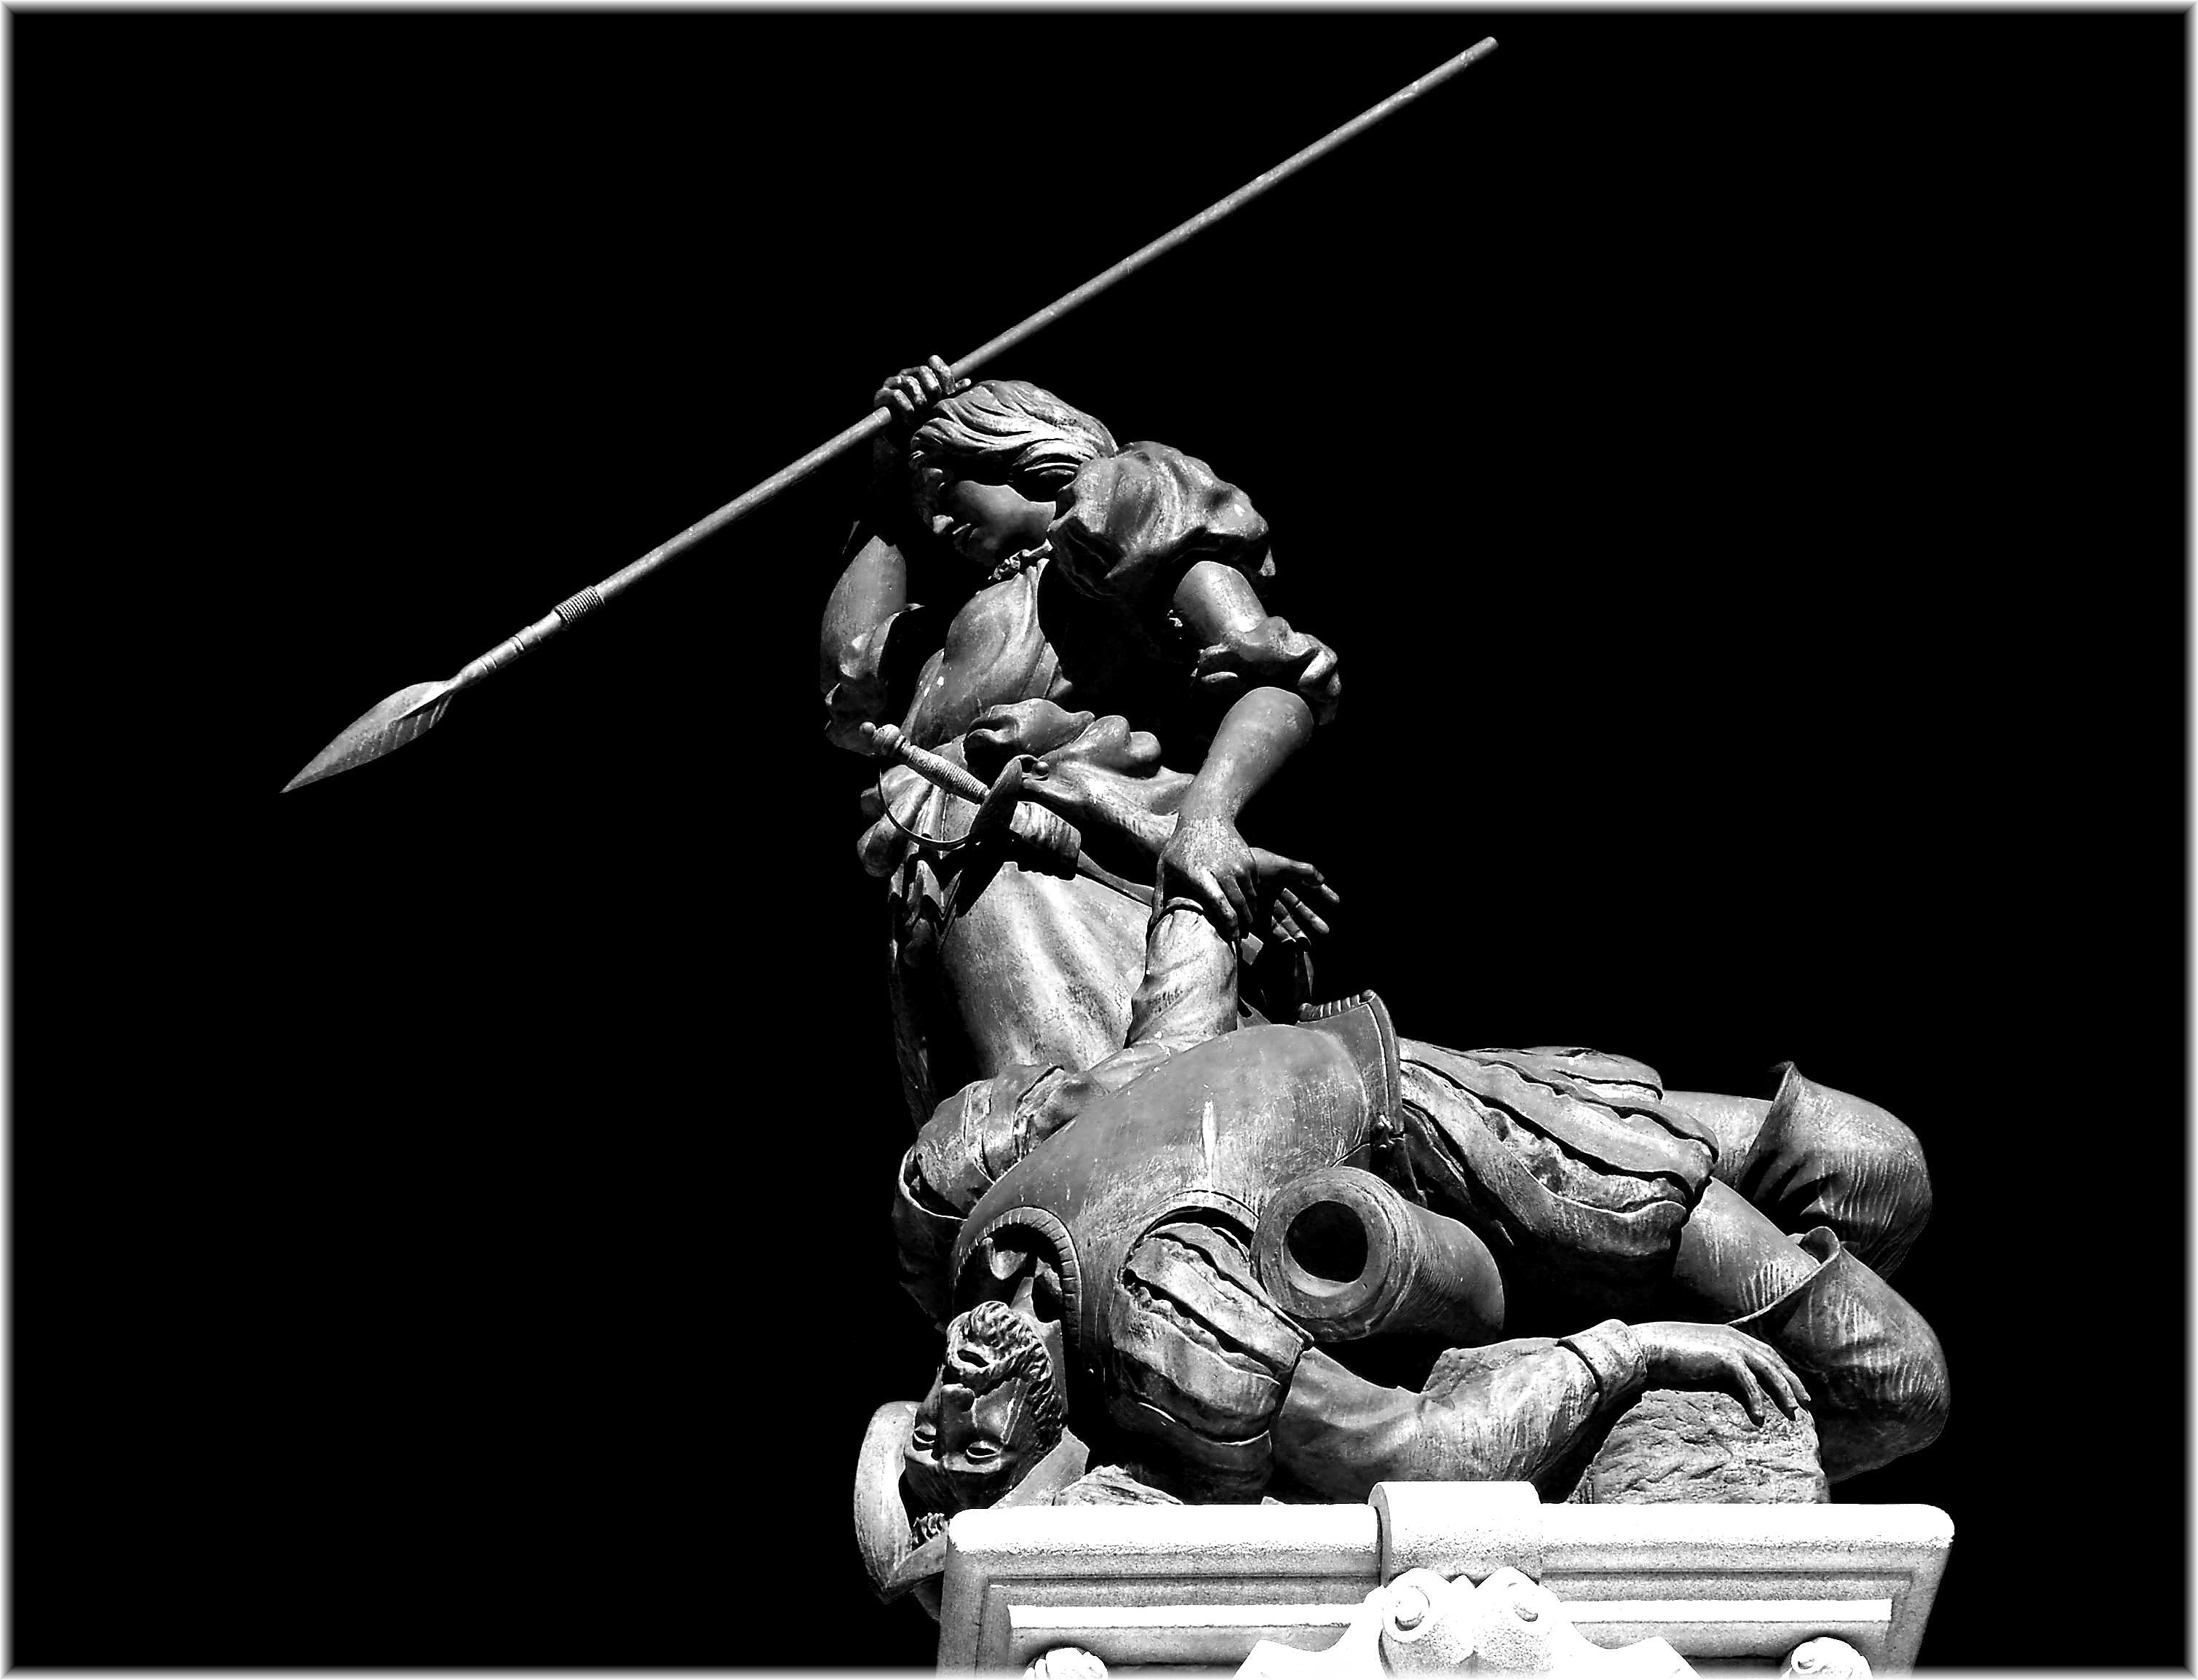
black and white, monument, statue, metal, sculpture, art, spain, figurine, escultura, arte, galicia, espana, galiza, lacoruna, mariapita, acoru a, coru a, monochrome photography